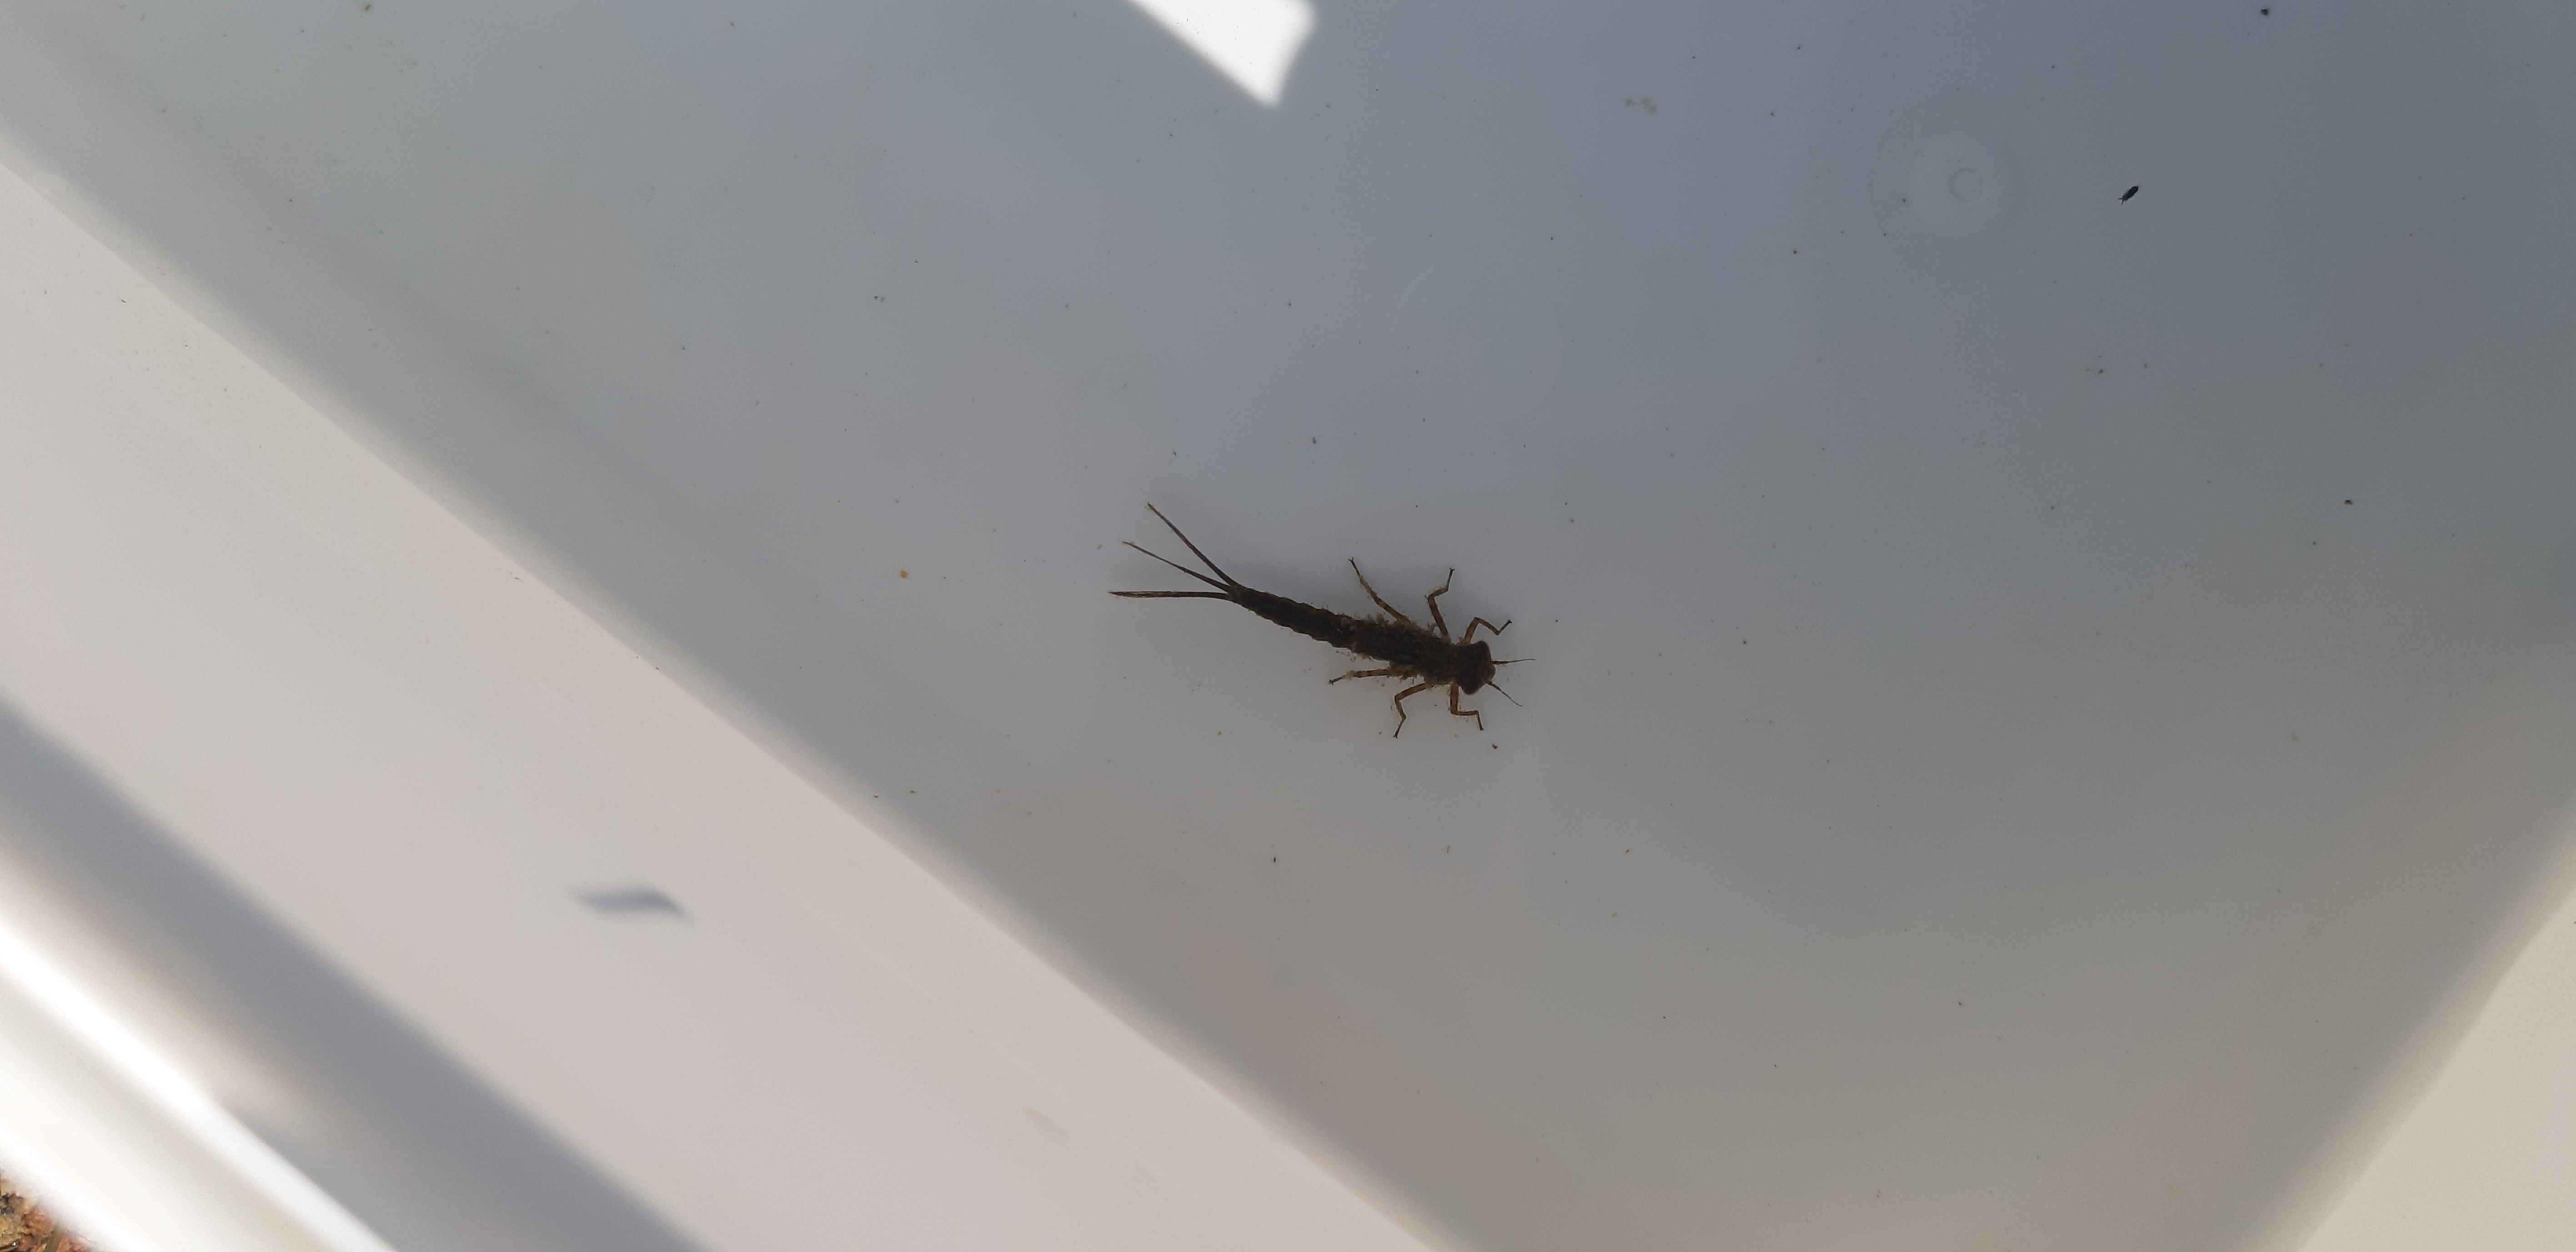
Macroinvertebrate group: damselflies